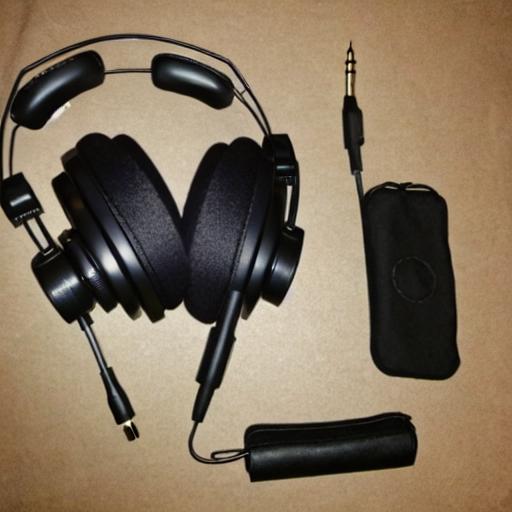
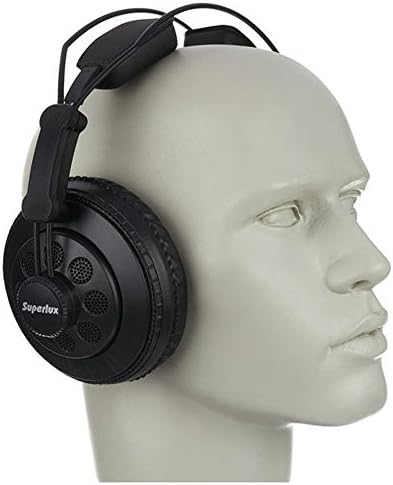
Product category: headphones
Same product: no